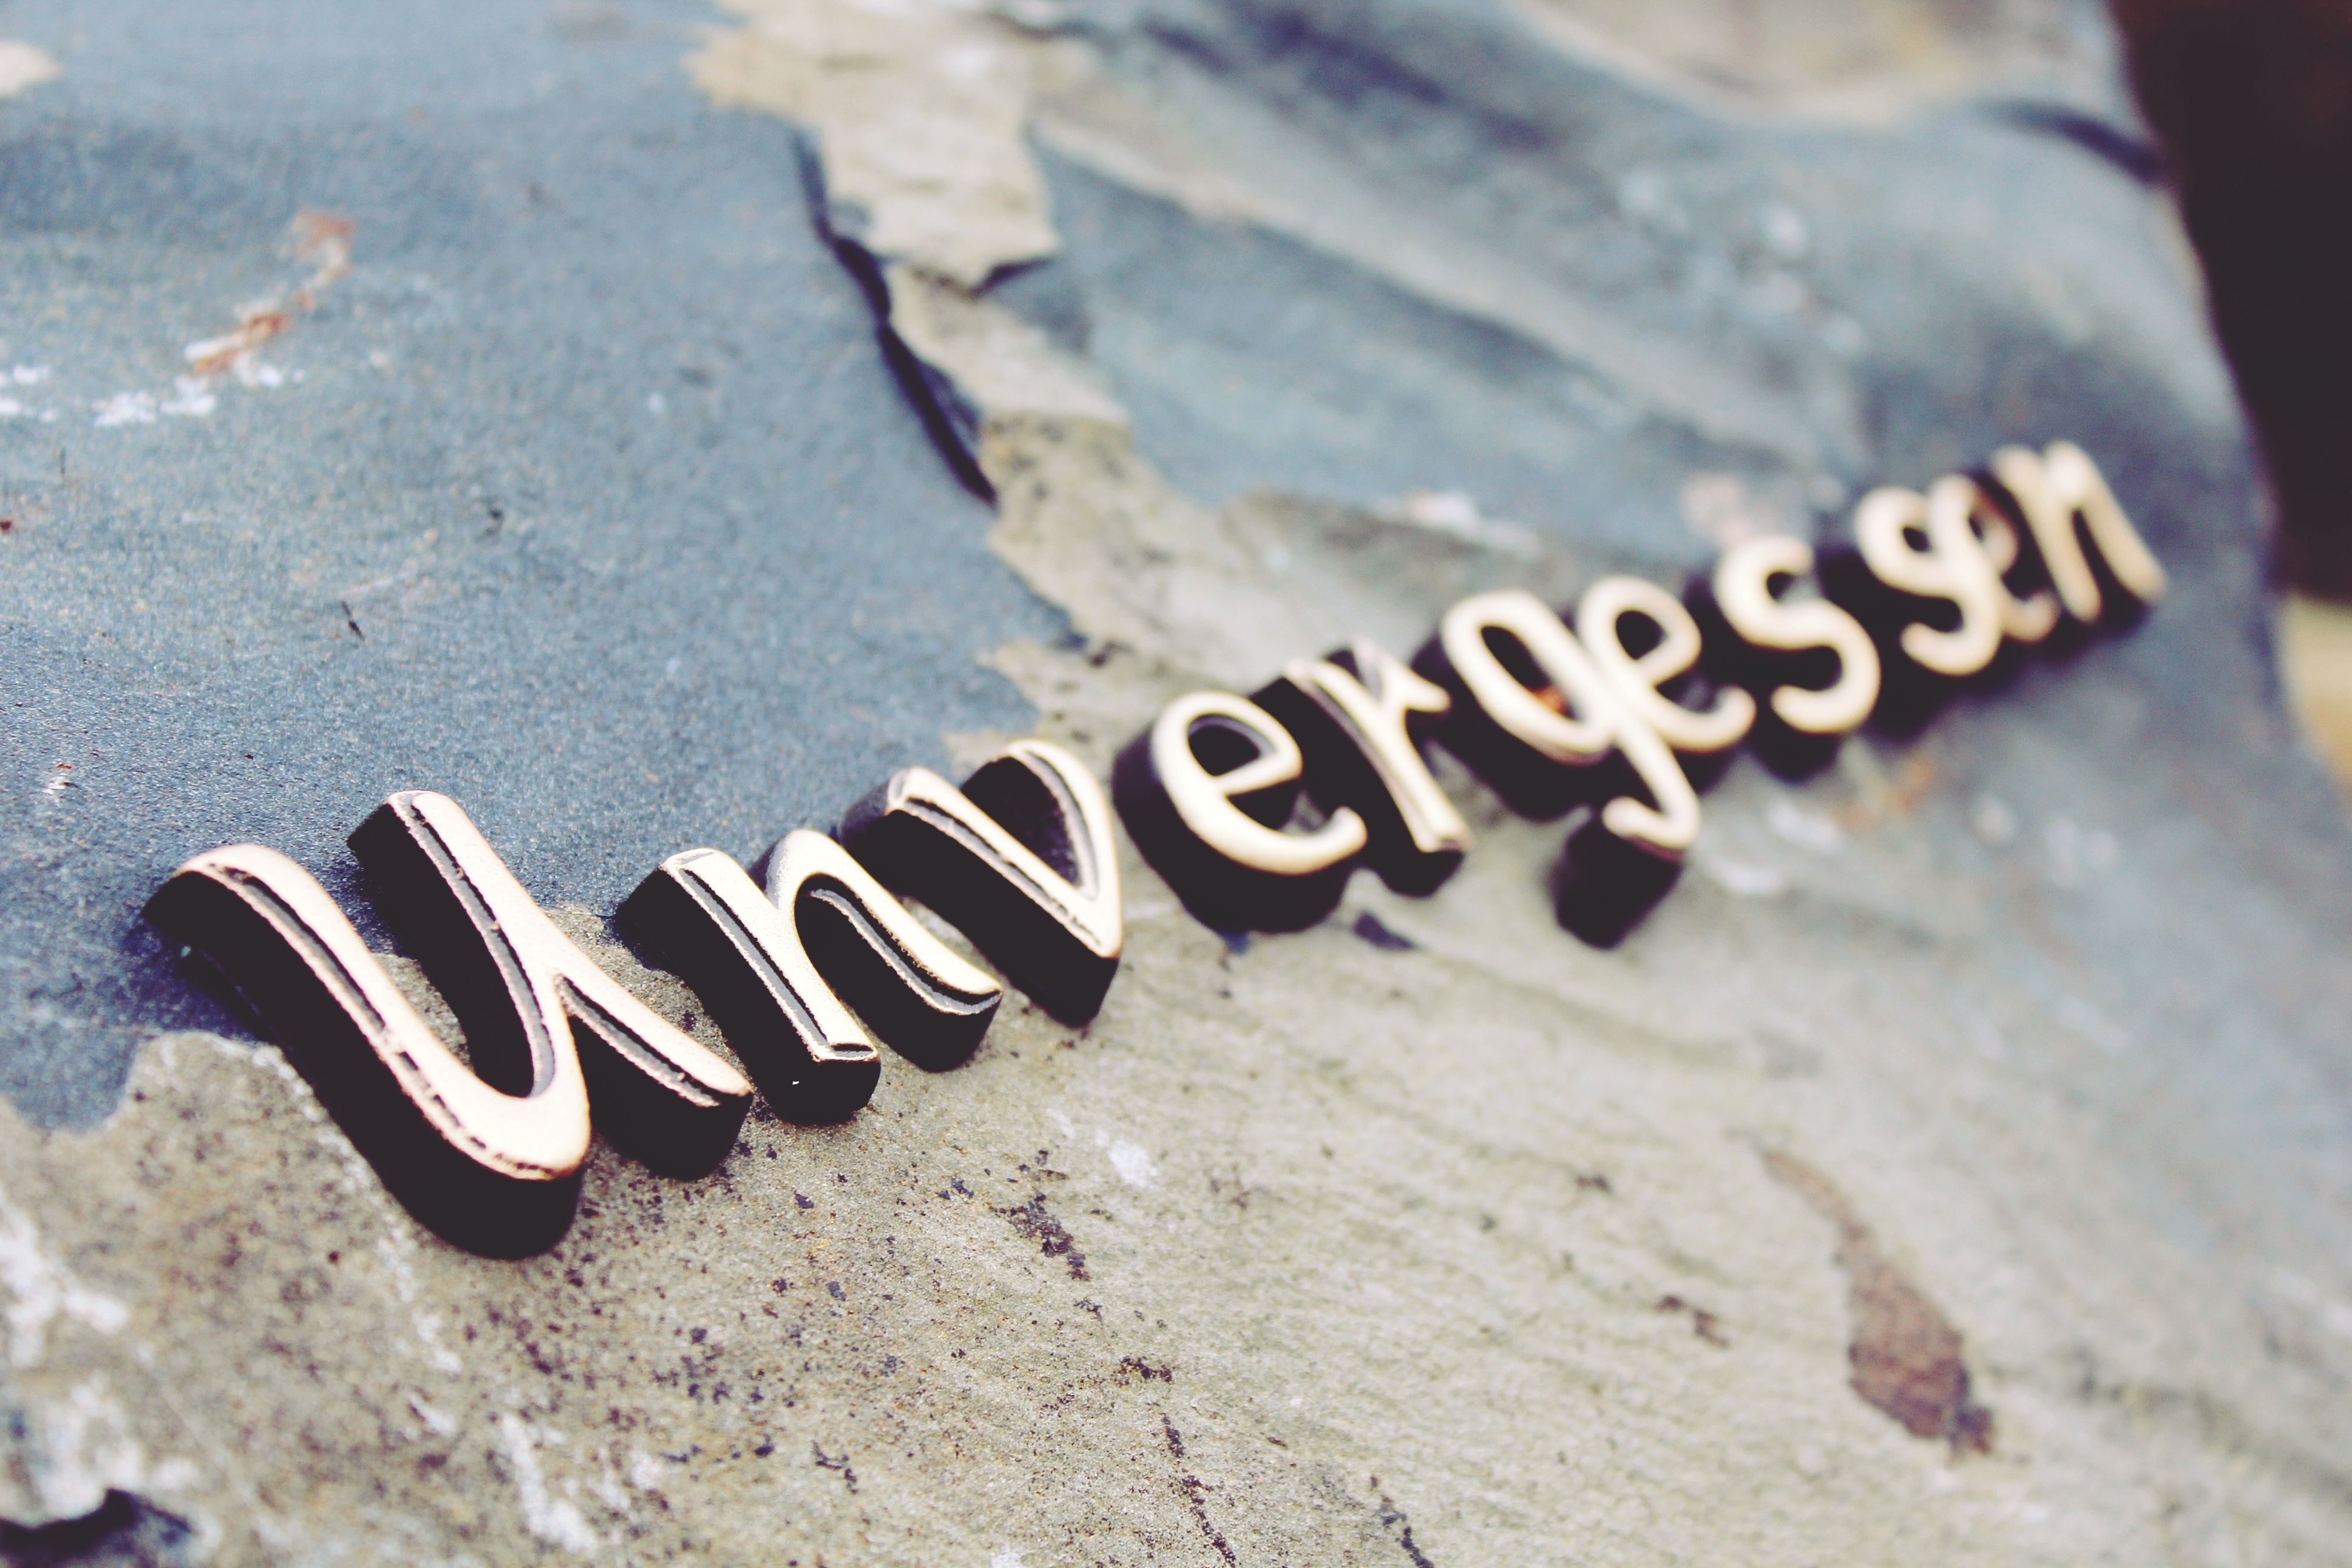
sand, word, number, love, decoration, color, religion, blue, cemetery, tombstone, spiritual, energy, grave, memorial, faith, commemorate, hope, jesus, christianity, tomb, engraving, emotion, god, unforgotten